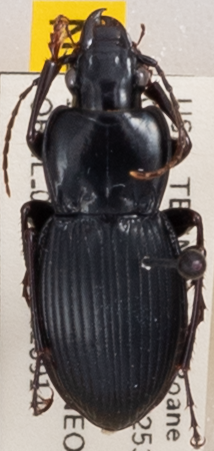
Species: Cyclotrachelus sigillatus
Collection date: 2022-09-14
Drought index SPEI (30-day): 0.3
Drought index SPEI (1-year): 0.39
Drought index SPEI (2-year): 0.594